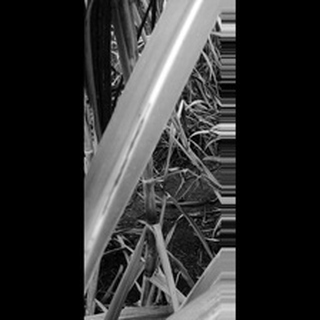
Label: sugarcane_red_rot